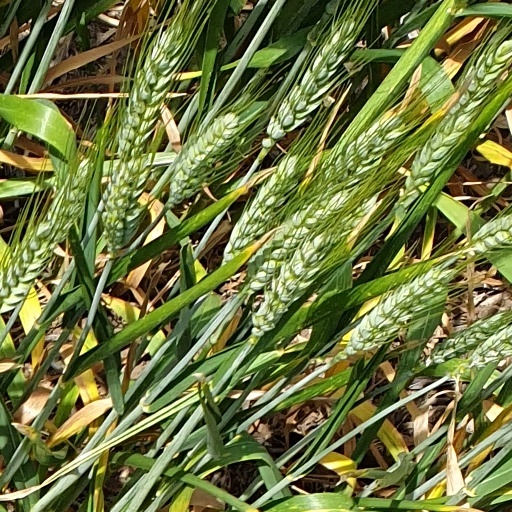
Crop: wheat